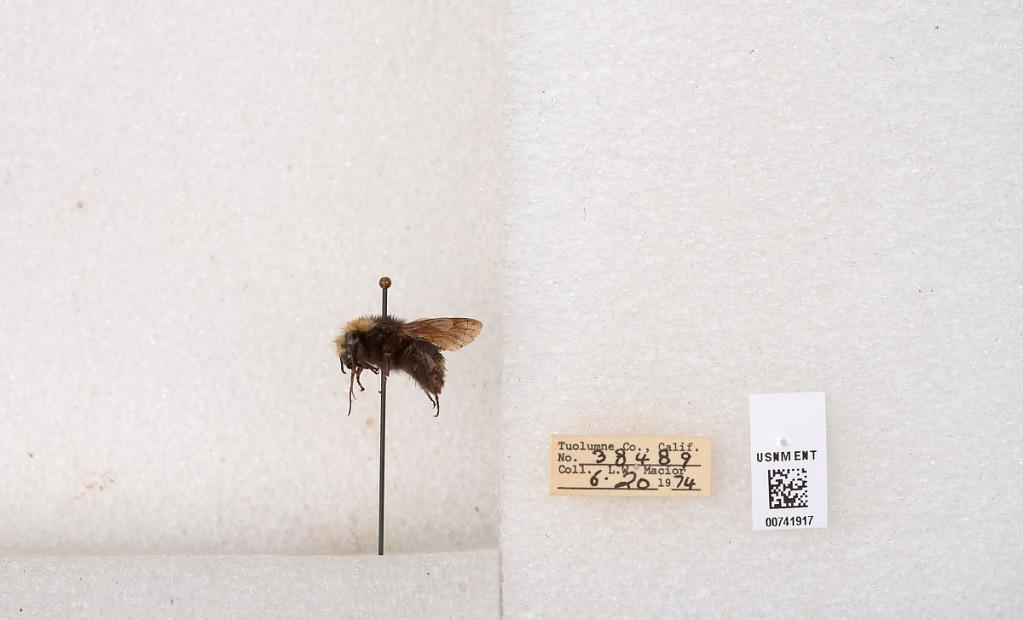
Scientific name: Bombus (Pyrobombus) vosnesenskii Radoszkowski
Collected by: L. Macior
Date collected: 1974-6-20
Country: United States
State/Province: California
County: Tuolumne
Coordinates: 37.9712, -120.228